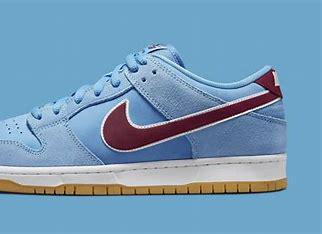
Brand: Nike
Model: kg Nike Dunk